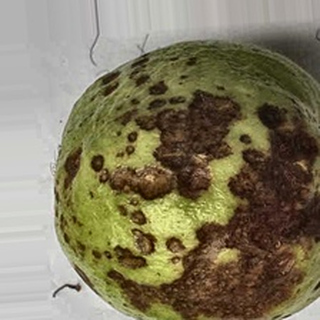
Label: guava_anthracnose